Overbrook, Philadelphia

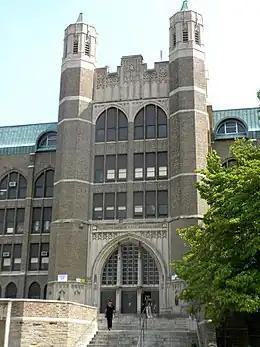
Overbrook High School at 59th Street and Lancaster Avenue

Overbrook is a historic neighborhood of Philadelphia, Pennsylvania. It is situated in the northwest of West Philadelphia.